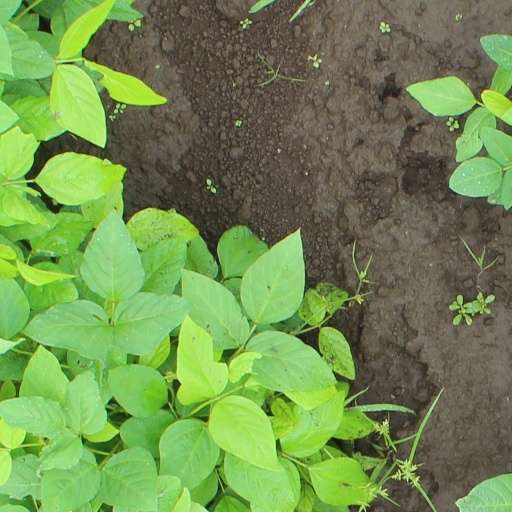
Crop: soybean